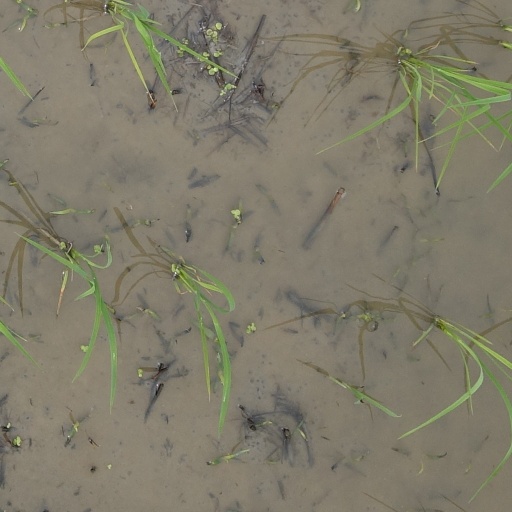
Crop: rice